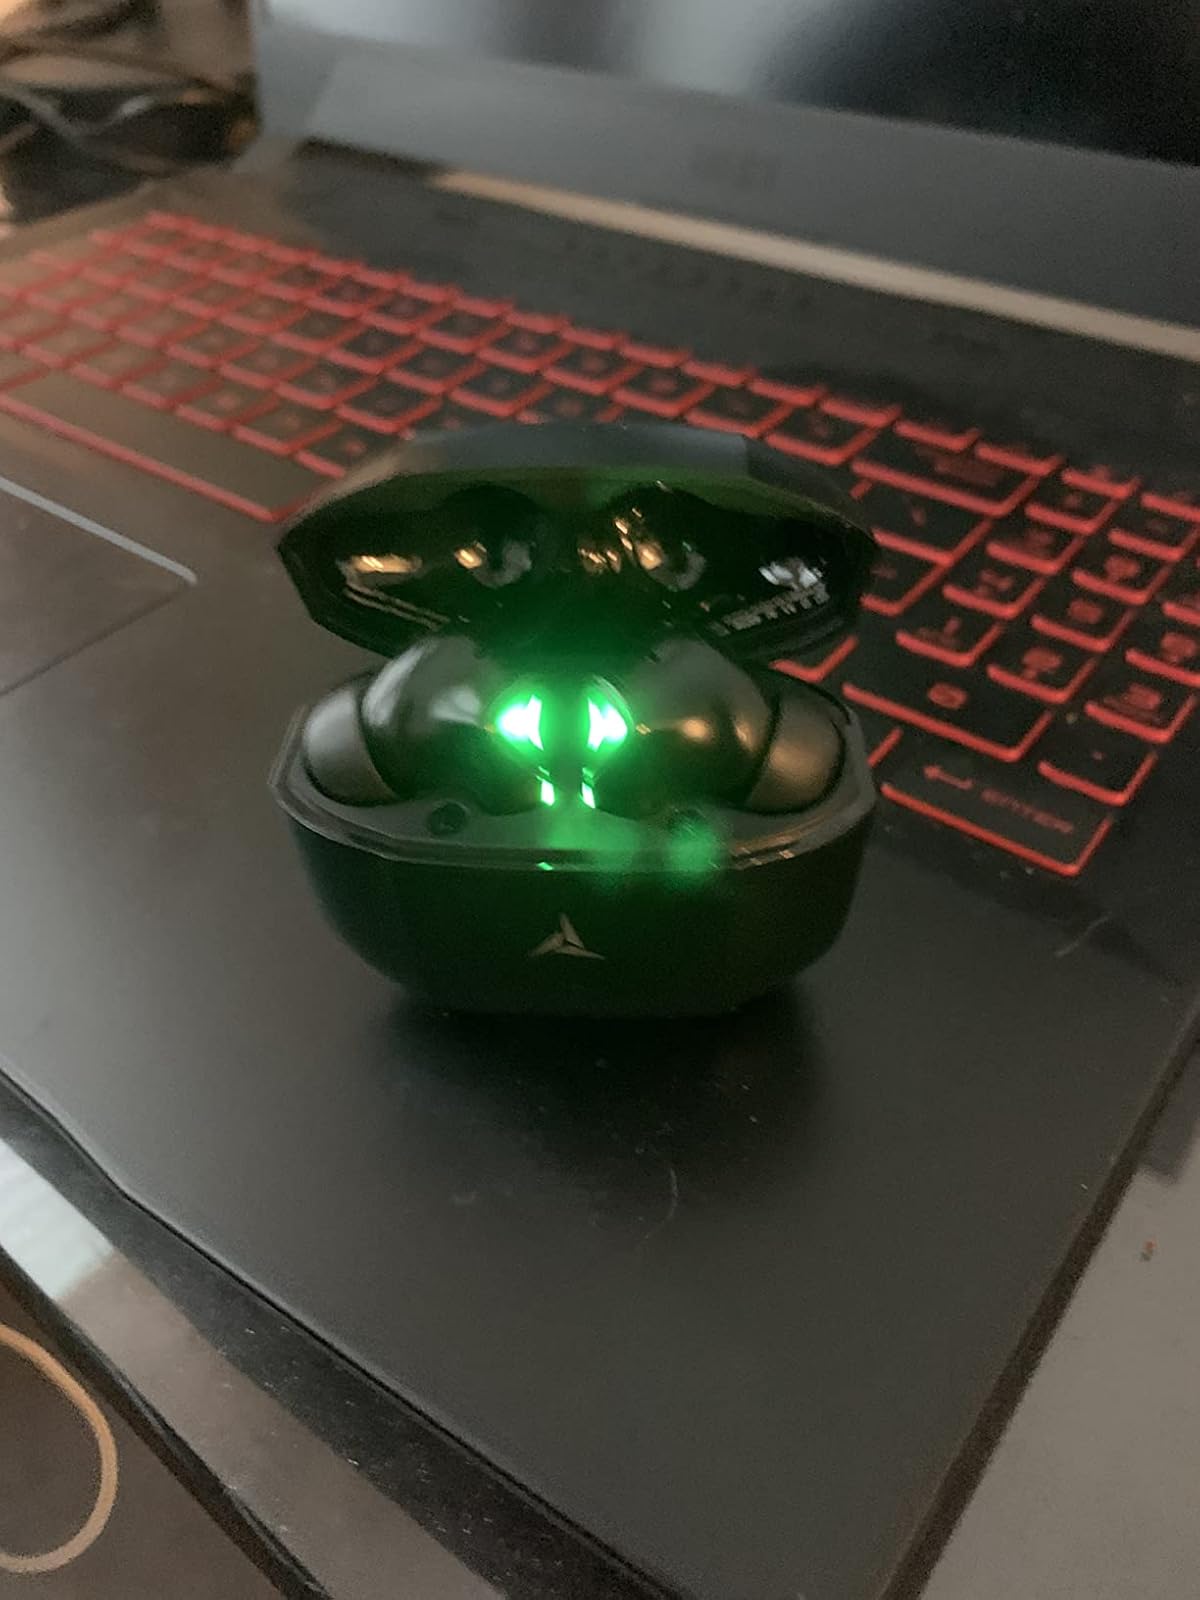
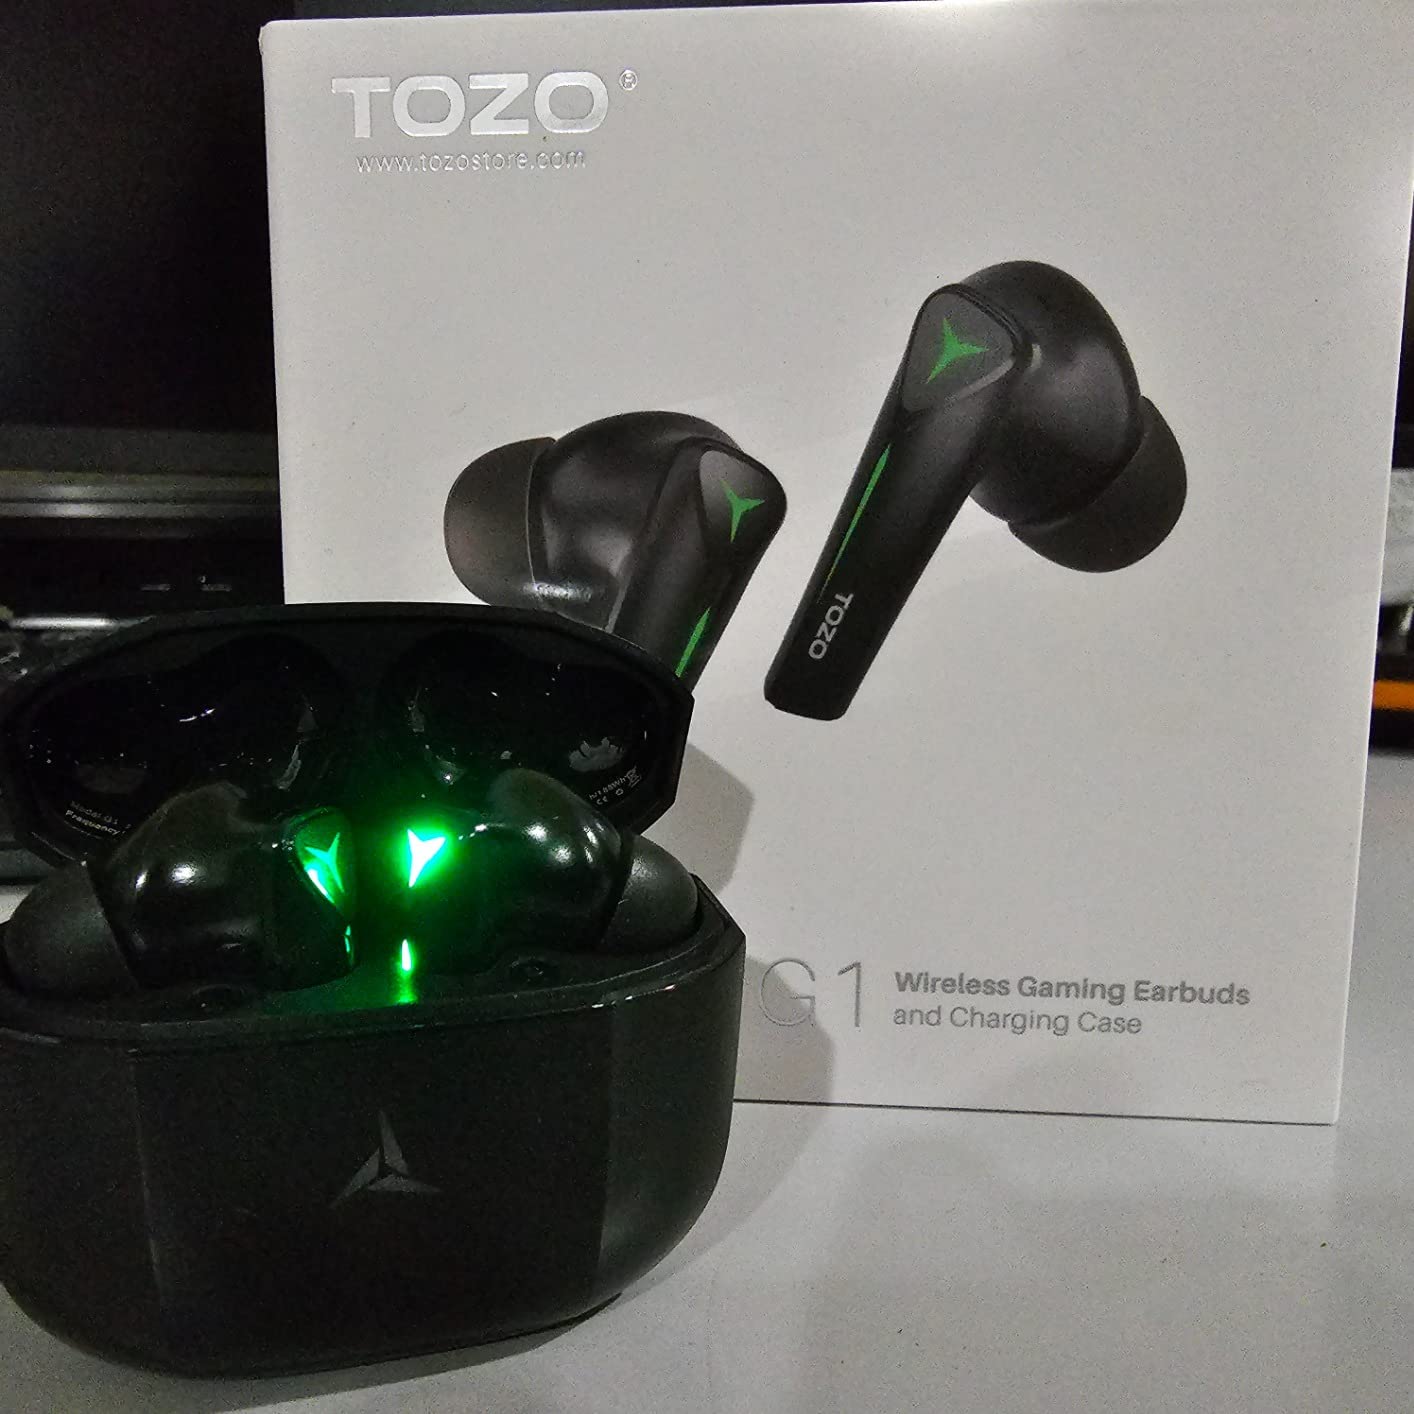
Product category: earbuds
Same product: yes